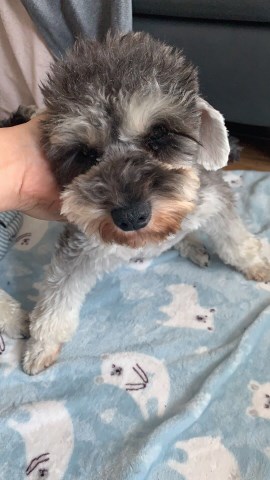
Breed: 2342-n000102-miniature_schnauzer